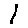
Label: 1